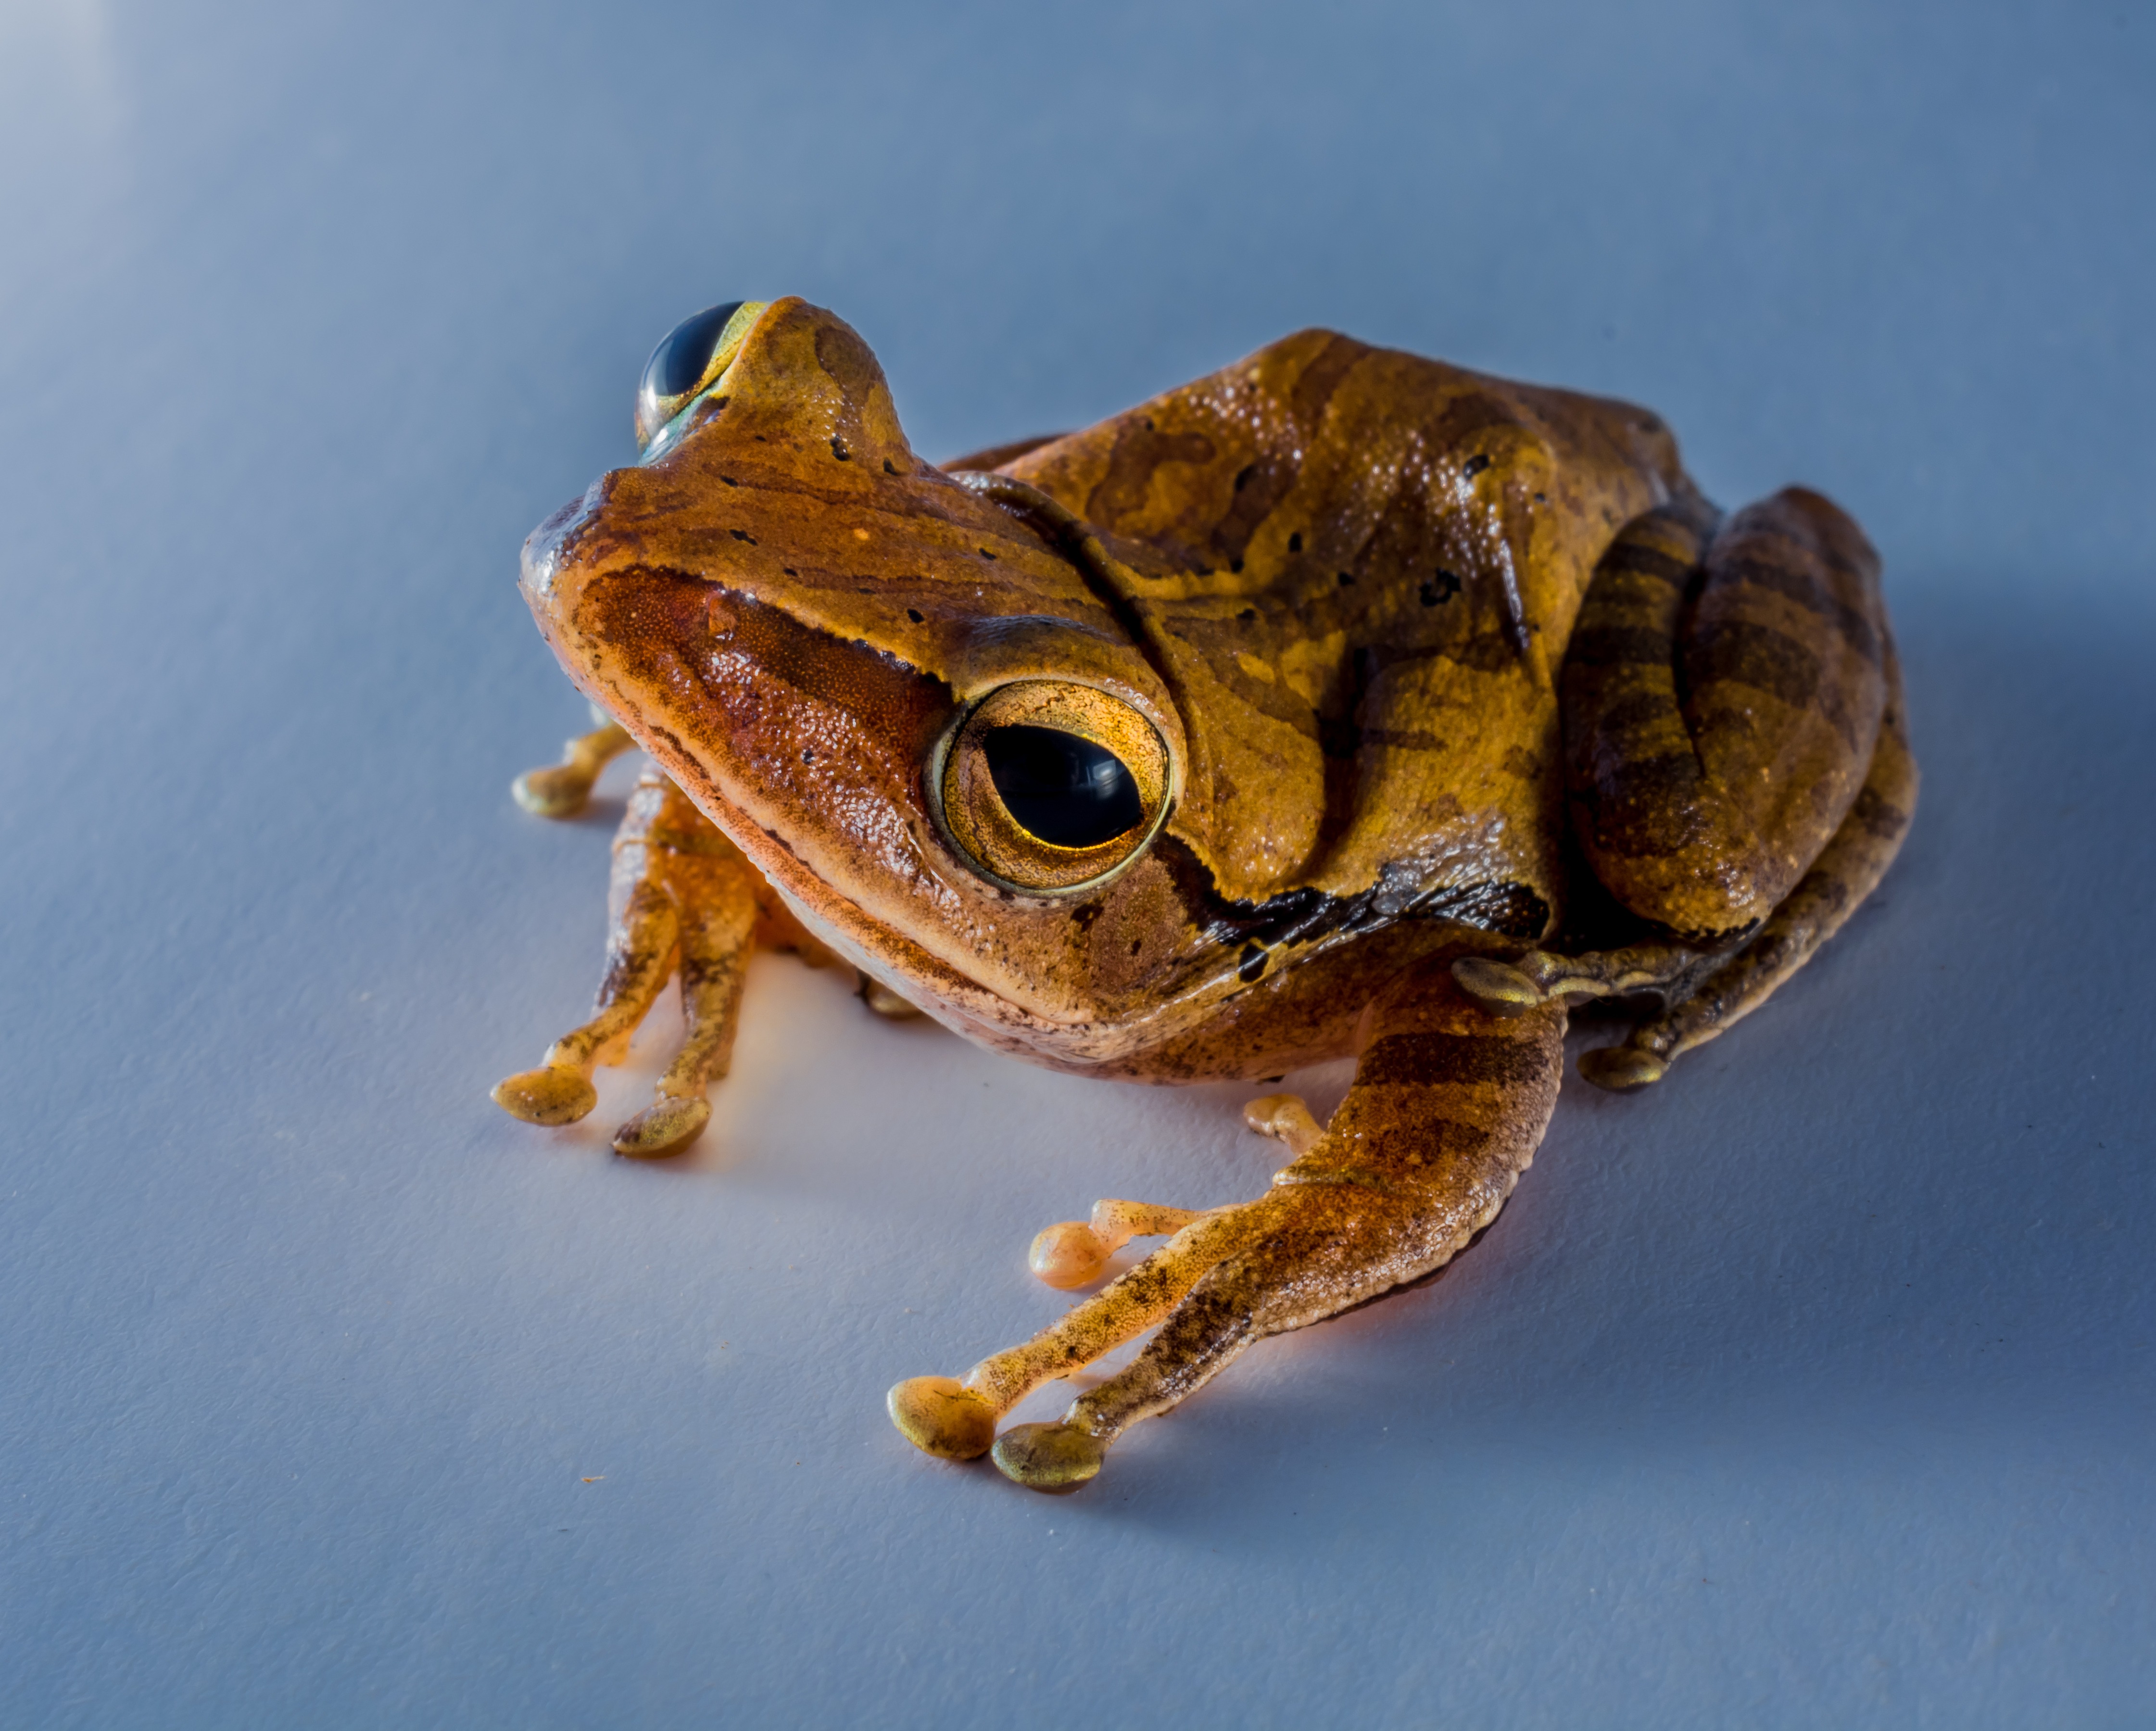
frog, toad, amphibian, fauna, tree frog, close up, vertebrate, amphibians, macro photography, anuran, ranidae